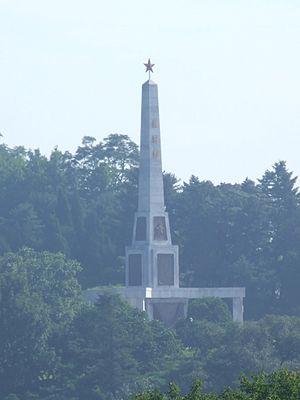
La tour de la libération est un monument situé à Pyongyang, en Corée du Nord. Il a été construit en 1947 pour rendre hommage aux soldats de l' Armée rouge qui ont participé à la libération de la Corée de l'occupation impériale japonaise au cours de la phase finale de la Seconde Guerre mondiale. Les parachutistes soviétiques ont pris le contrôle de Pyongyang le 24 août 1945. Le monument est composé d'une stèle surmontée d'une étoile rouge à cinq branches, la structure entière atteignant une hauteur de 30 mètres. La base carrée du monument porte une inscription sur chacun de ses côtés. Le texte en russe et coréen décrit le but du monument. Le monument est souvent visité par les délégations officielles ainsi que par les touristes et les habitants de la ville. Il est devenu traditionnel pour les couples de jeunes mariés de visiter le monument.